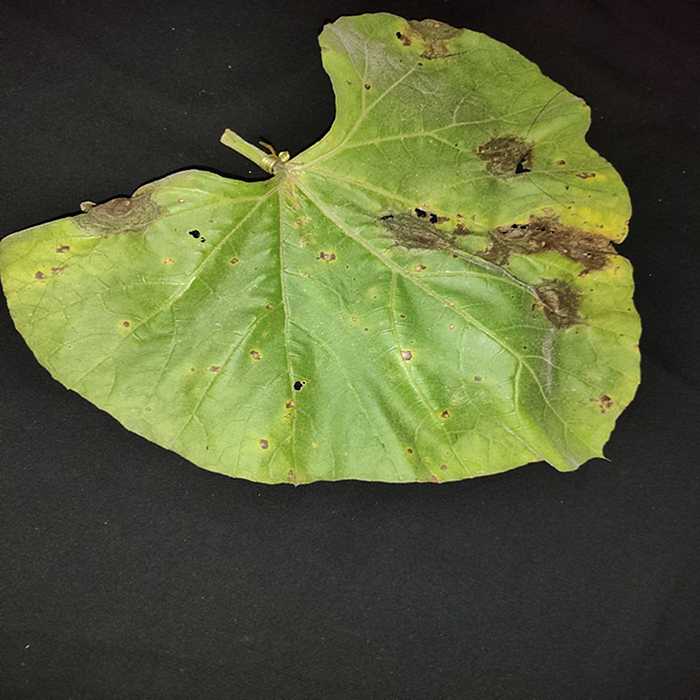
Plant: Bottle gourd
Label: Downey mildew